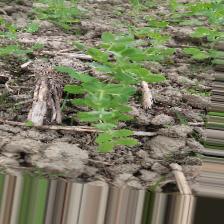
Label: Normal